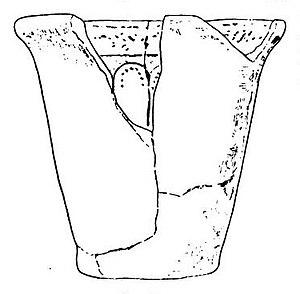
Atelier de Saint-Rémy-en-Rollat, Allier. Moule de gobelet de type Aco, forme Déch. 57. Dessin tiré de Joseph Déchelette, Les vases céramiques ornés de la Gaule romaine (Narbonnaise, Aquitaine et Lyonnaise), vol. 1, 1904, p. 46, fig. 31.
Les gobelets dit « d'Aco » sont des gobelets en céramique à parois fines de forme Déchelette 57 à décor moulé, originellement produits au tournant du Iᵉʳ siècle de notre ère par l'atelier d'Aco, maître potier d'Italie du nord. Ils ont été abondamment imités par des ateliers de la région lyonnaise, de Gaule du centre et de Gaule du sud ; et par de nombreux autres ateliers dans l'empire romain. Ils ont été exportés jusqu'aux frontières de l'empire romain.
L'Atelier de poterie antique de Saint-Rémy-en-Rollat est un atelier de poterie antique situé à Saint-Rémy-en-Rollat, à quelque 10 km au nord de Vichy dans le département de l'Allier, en Auvergne, France.
Cette page liste les principales typologies de la céramique antique établies pour la classer par ses formes.